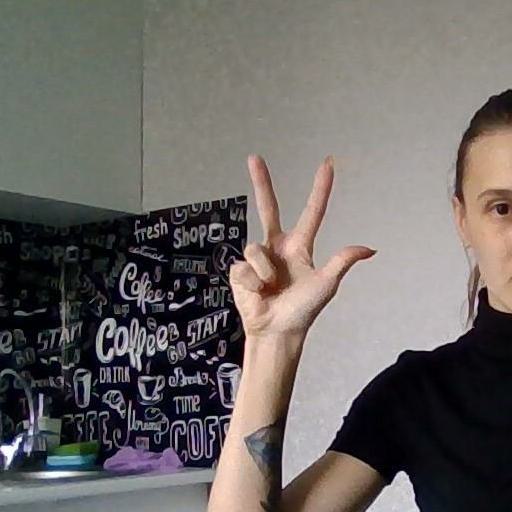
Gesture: three2